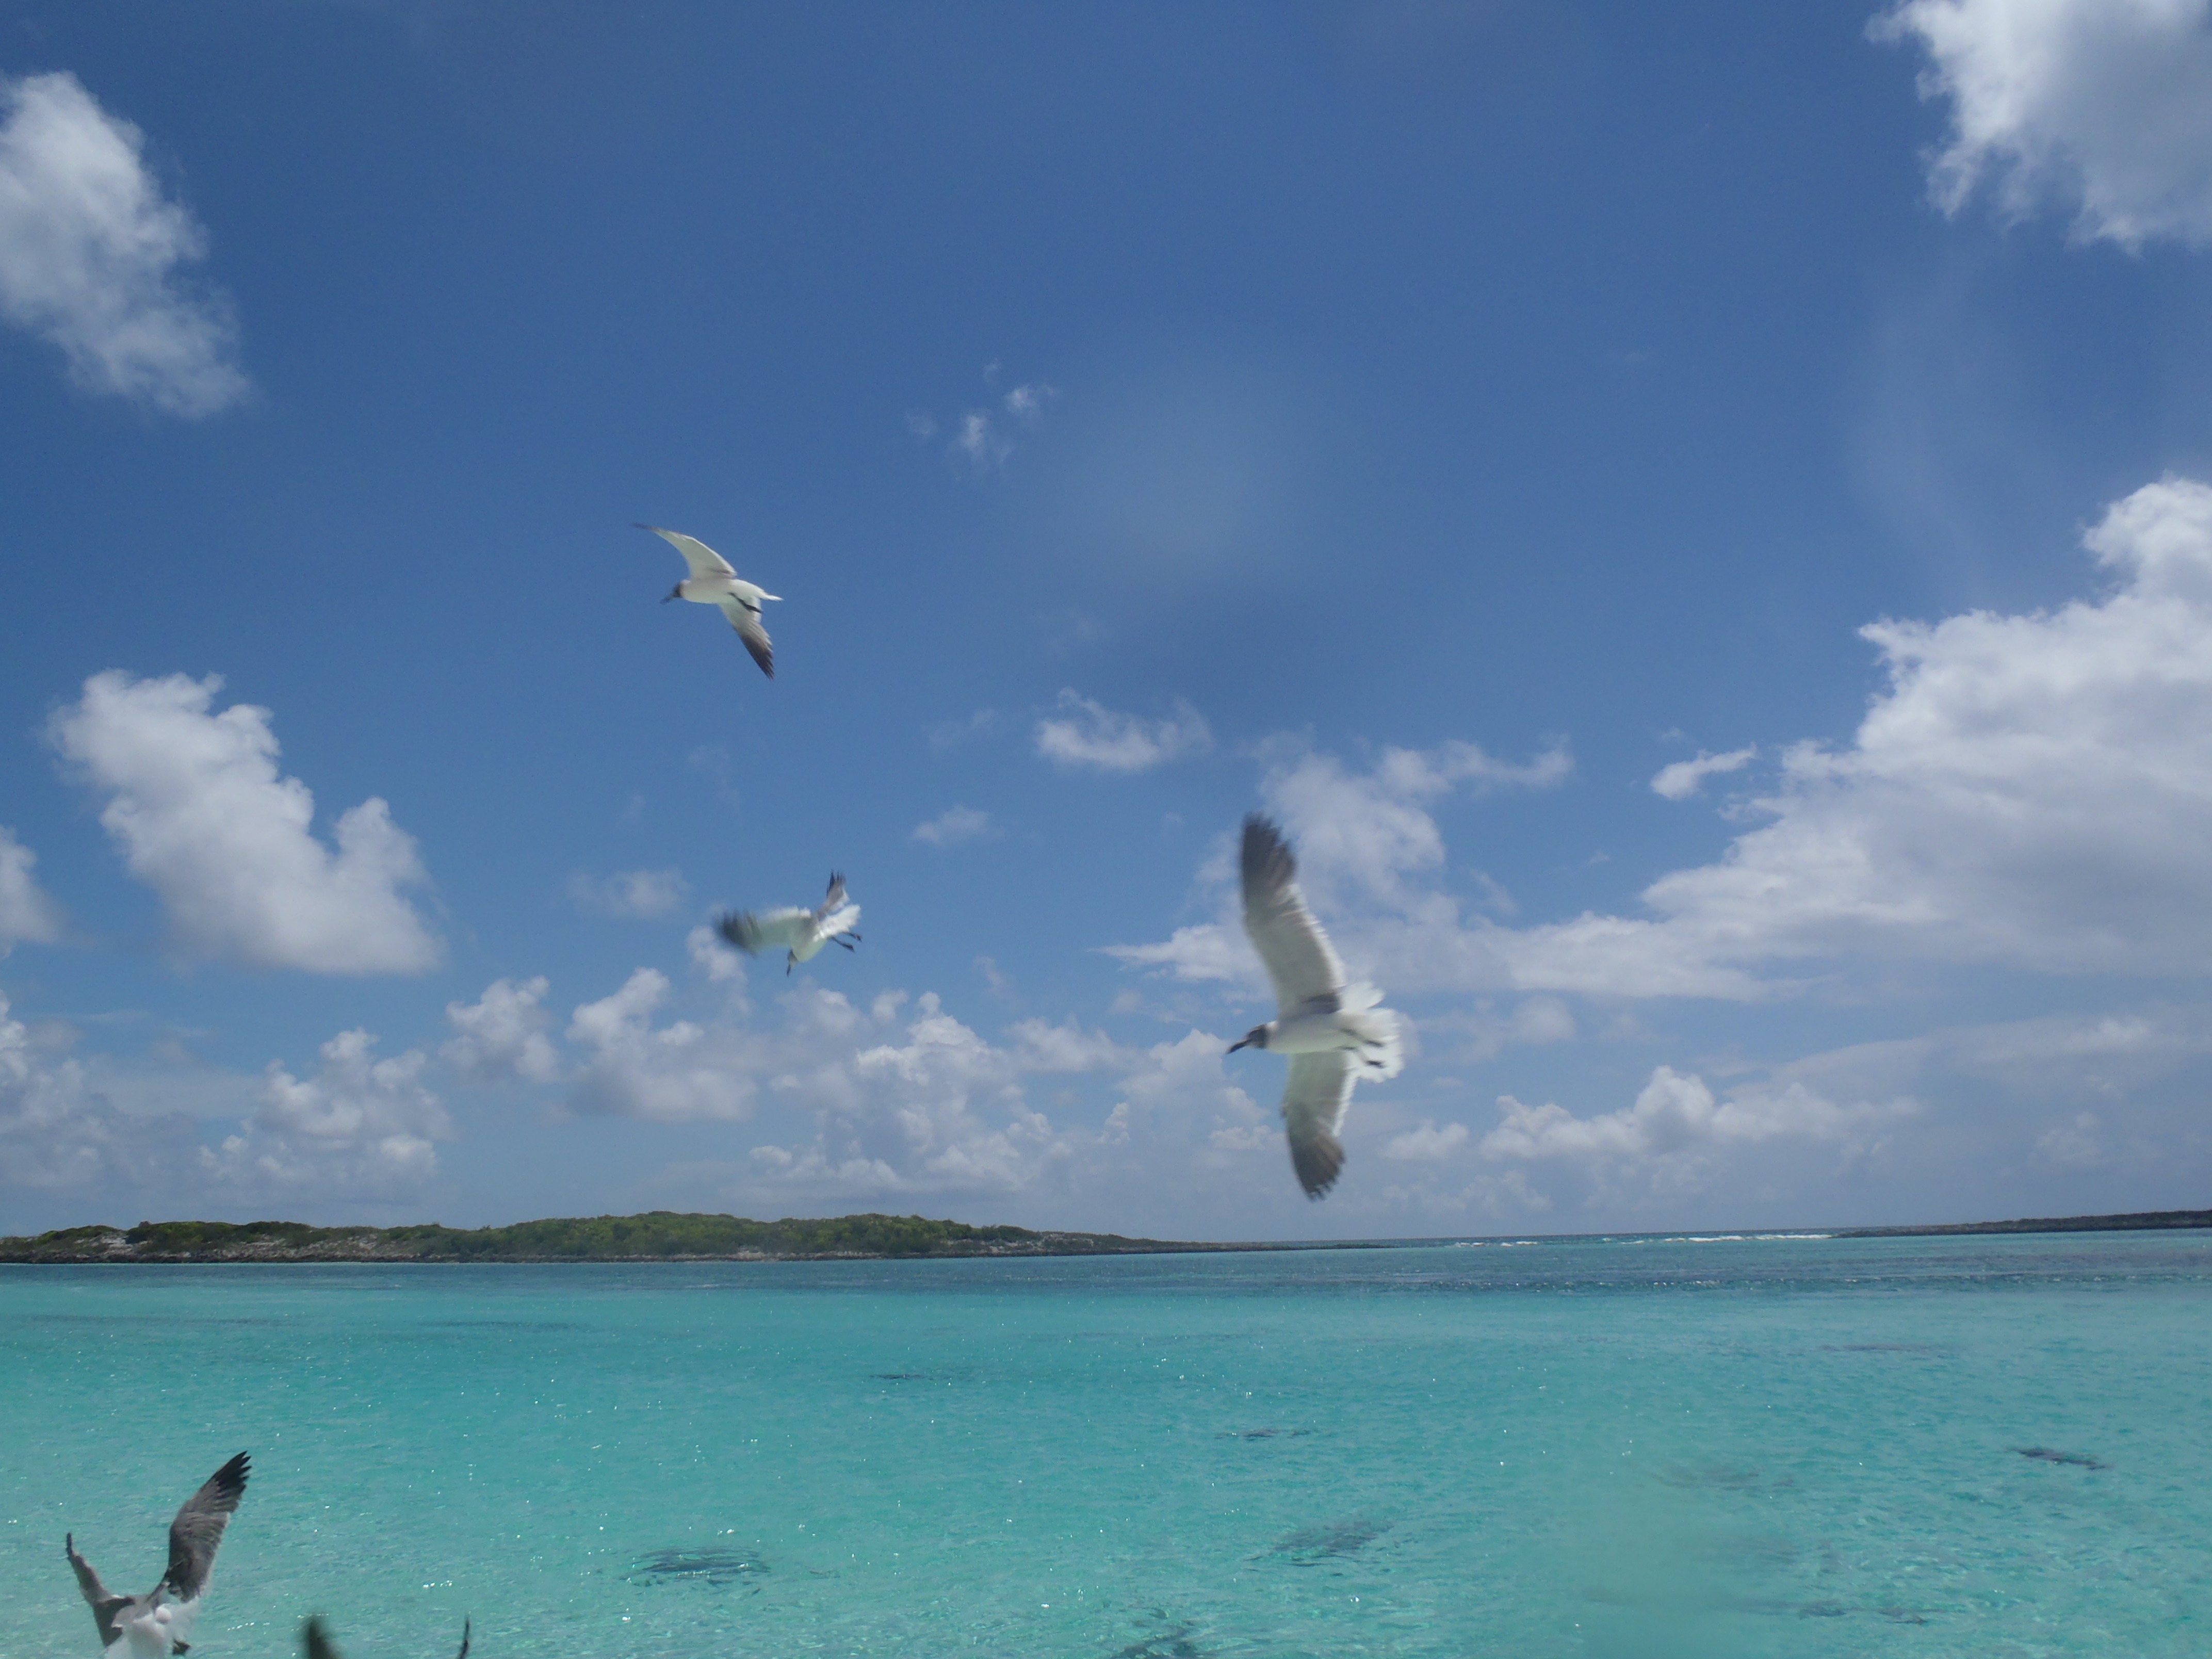
beach, sea, ocean, horizon, bird, sky, seabird, flying, vacation, travel, idyllic, gull, paradise, tropical, seascape, holiday, lagoon, island, tourism, body of water, birds, gulls, clouds, relaxation, turquoise, bahamas, atlantic, caribbean, charadriiformes, unspoilt